Budding

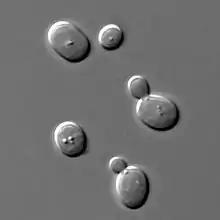
"Saccharomyces cerevisiae" reproducing by budding

Budding or blastogenesis is a type of asexual reproduction in which a new organism develops from an outgrowth or bud due to cell division at one particular site. For example, the small bulb-like projection coming out from the yeast cell is known as a bud. Since the reproduction is asexual, the newly created organism is a clone and, excepting mutations, is genetically identical to the parent organism. Organisms such as hydra use regenerative cells for reproduction in the process of budding.